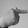
ASL letter: T